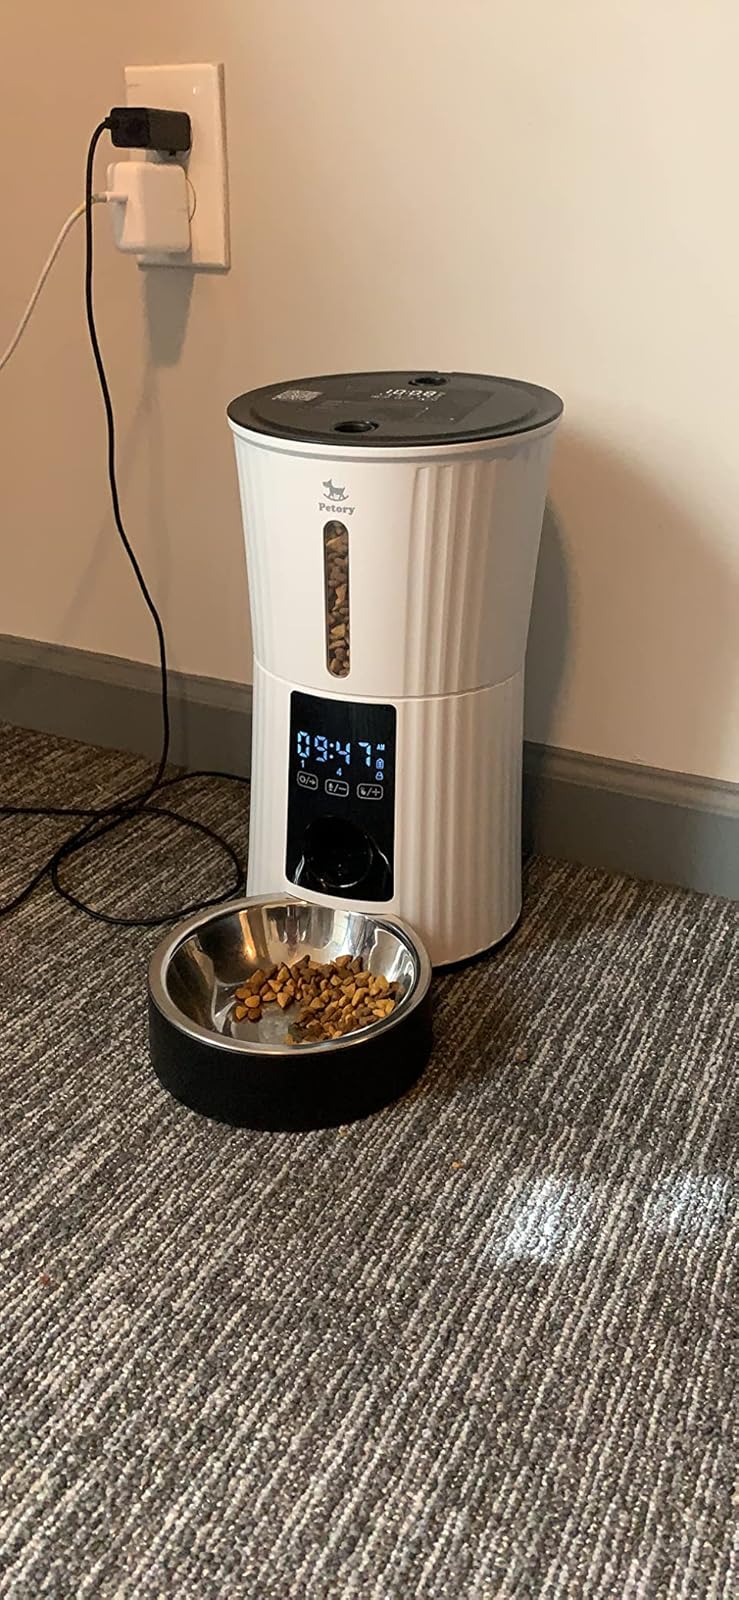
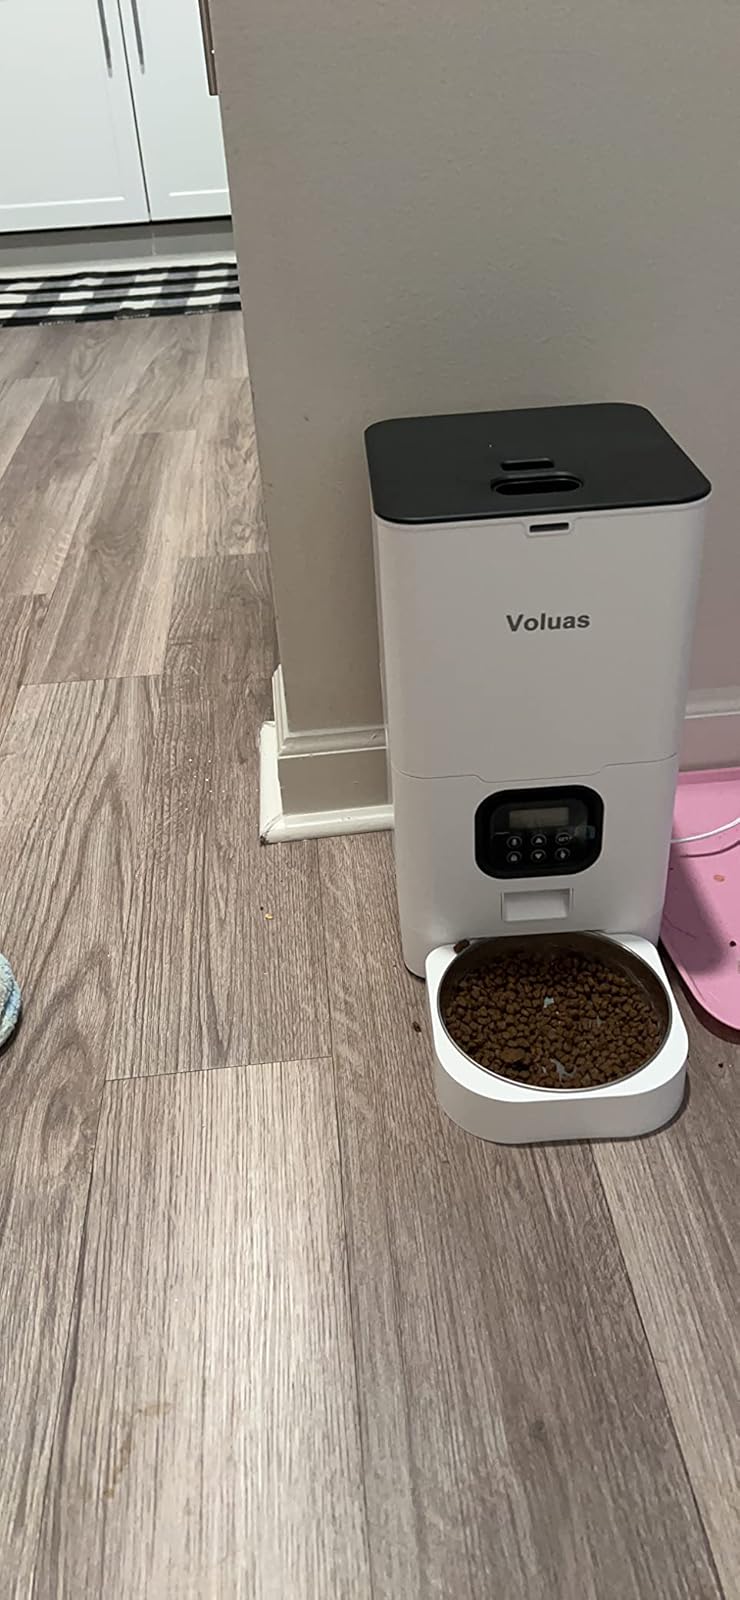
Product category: items_feeder
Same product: no